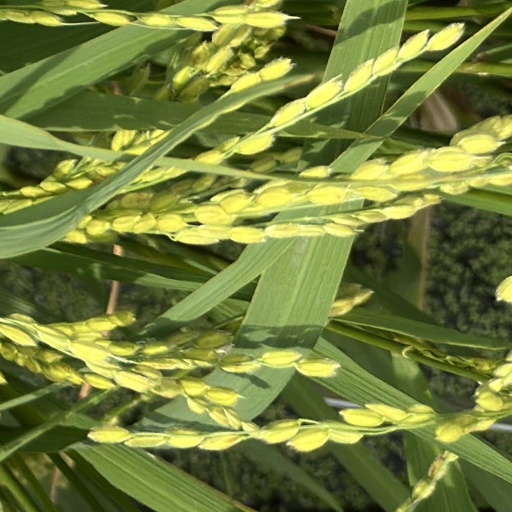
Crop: rice